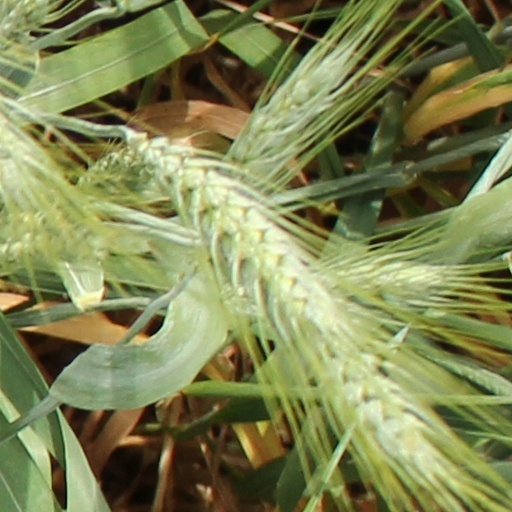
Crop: wheat